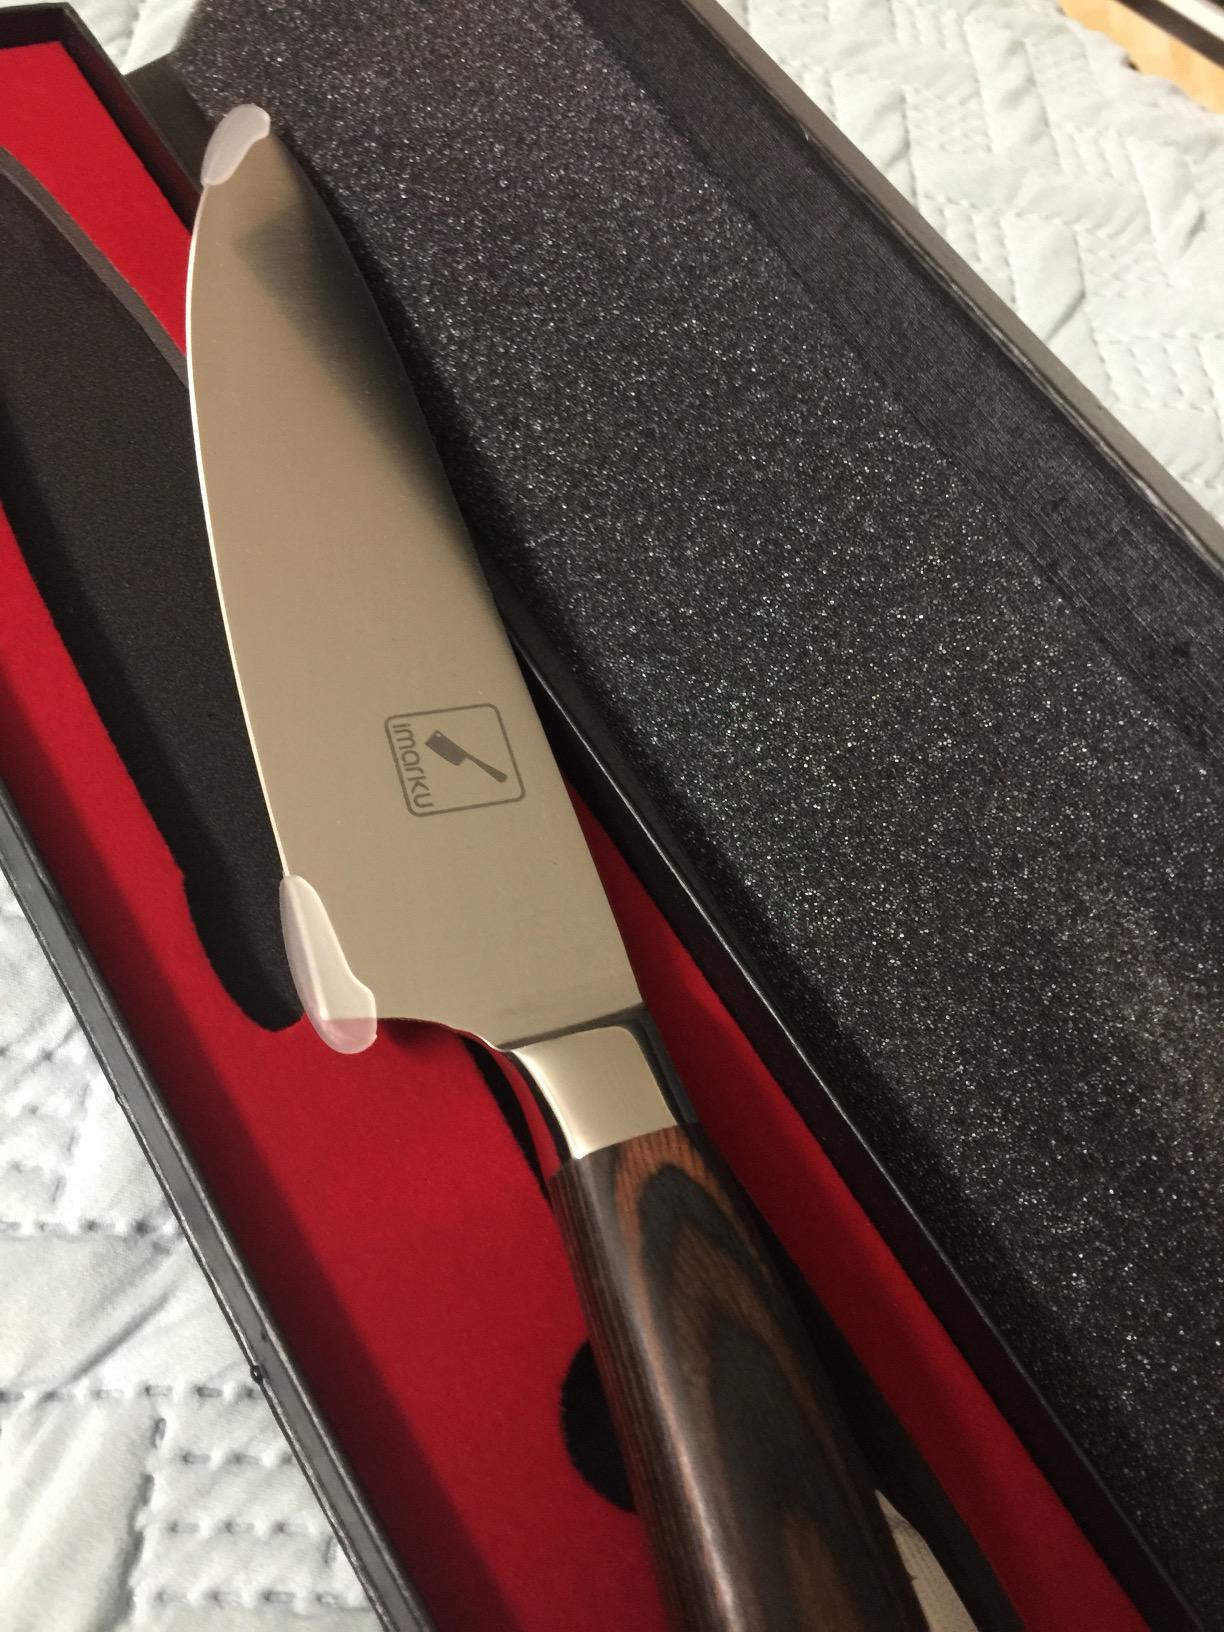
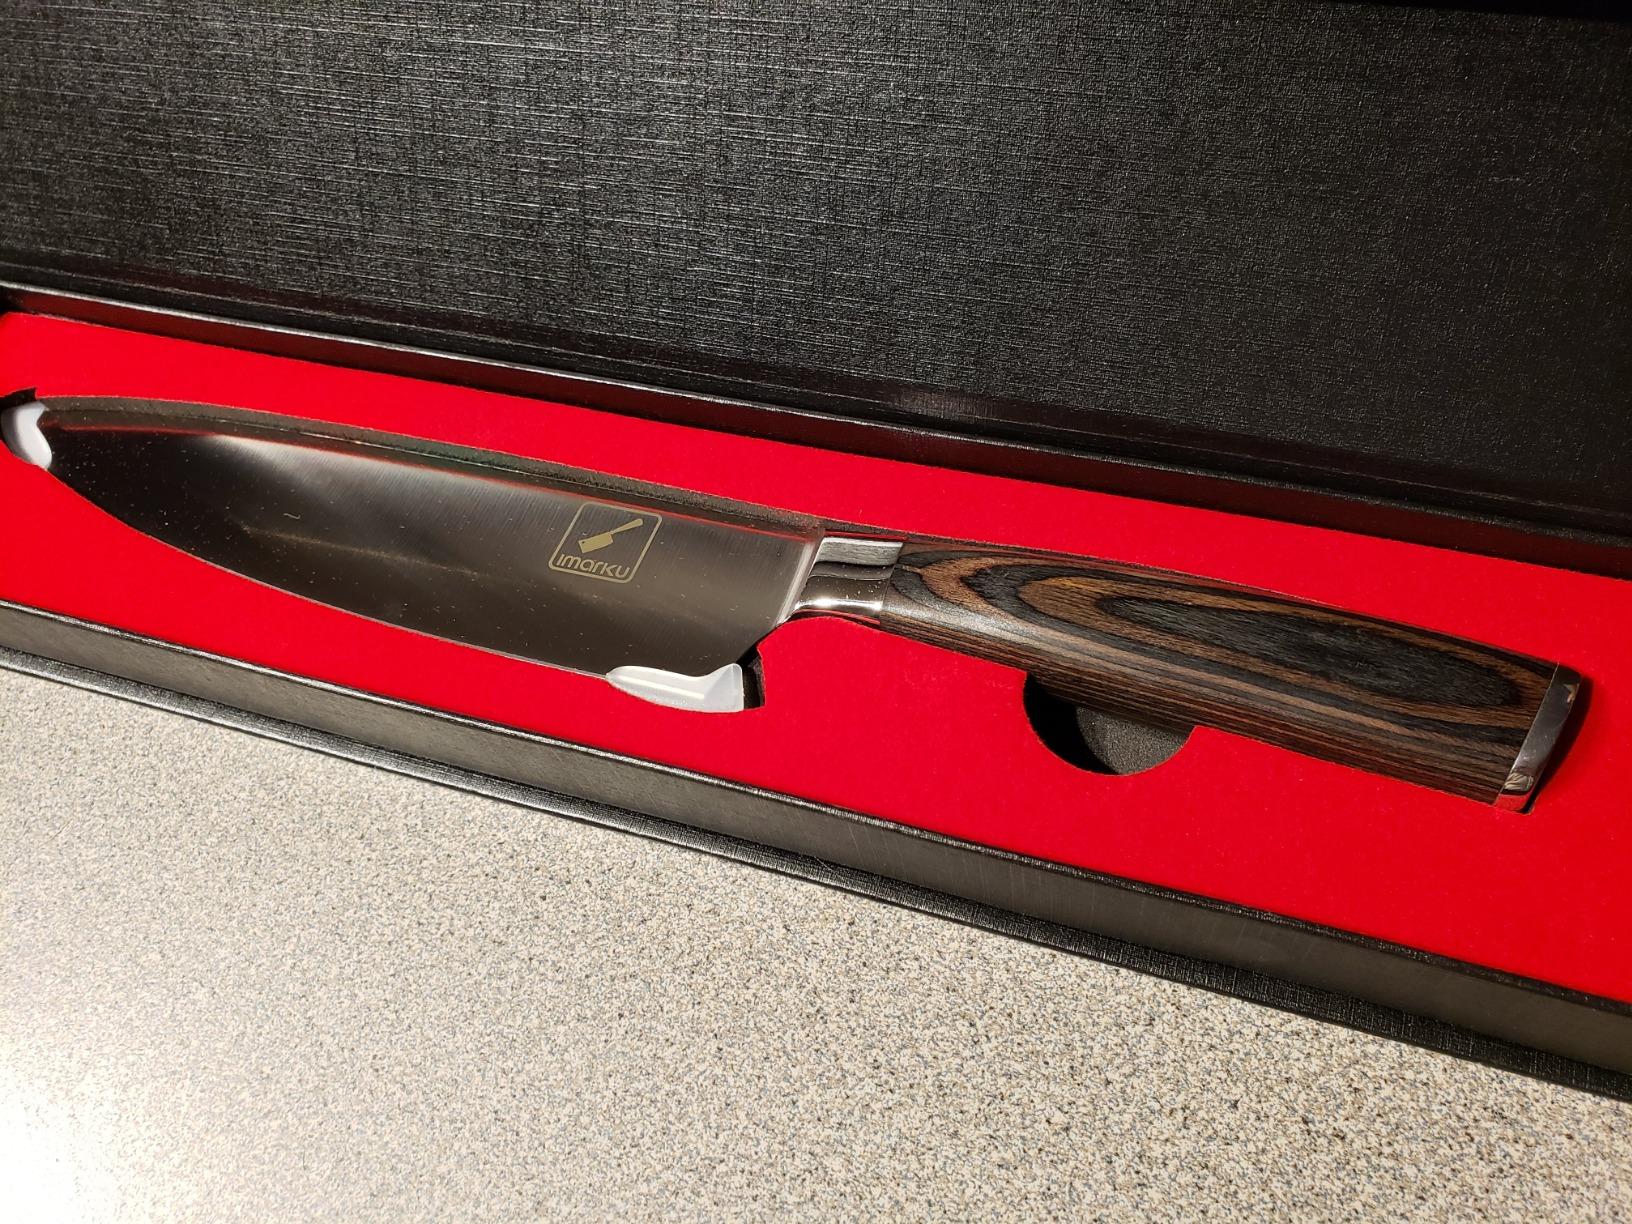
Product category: items_knife
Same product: yes